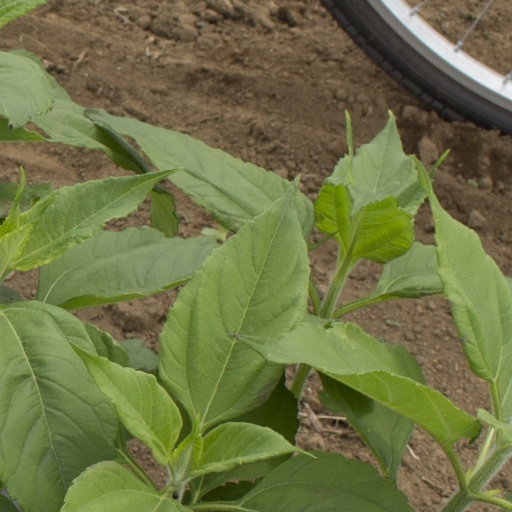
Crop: Jerusalem artichoke